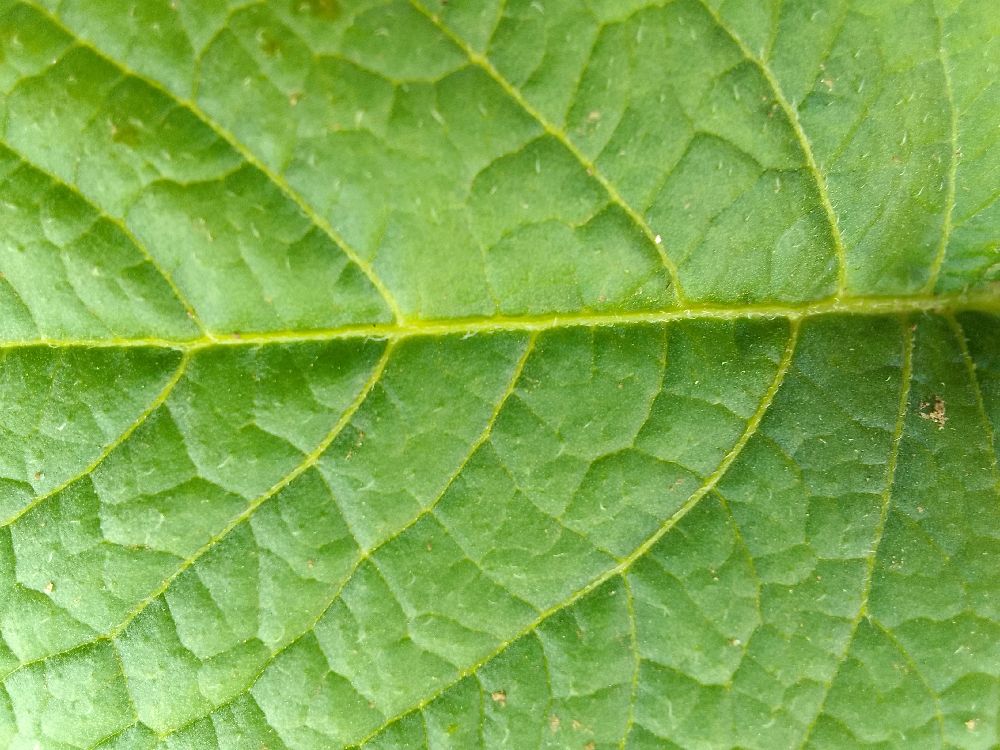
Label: Healthy